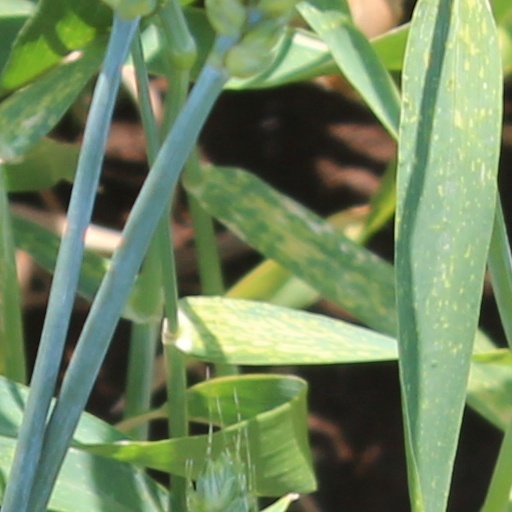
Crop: wheat